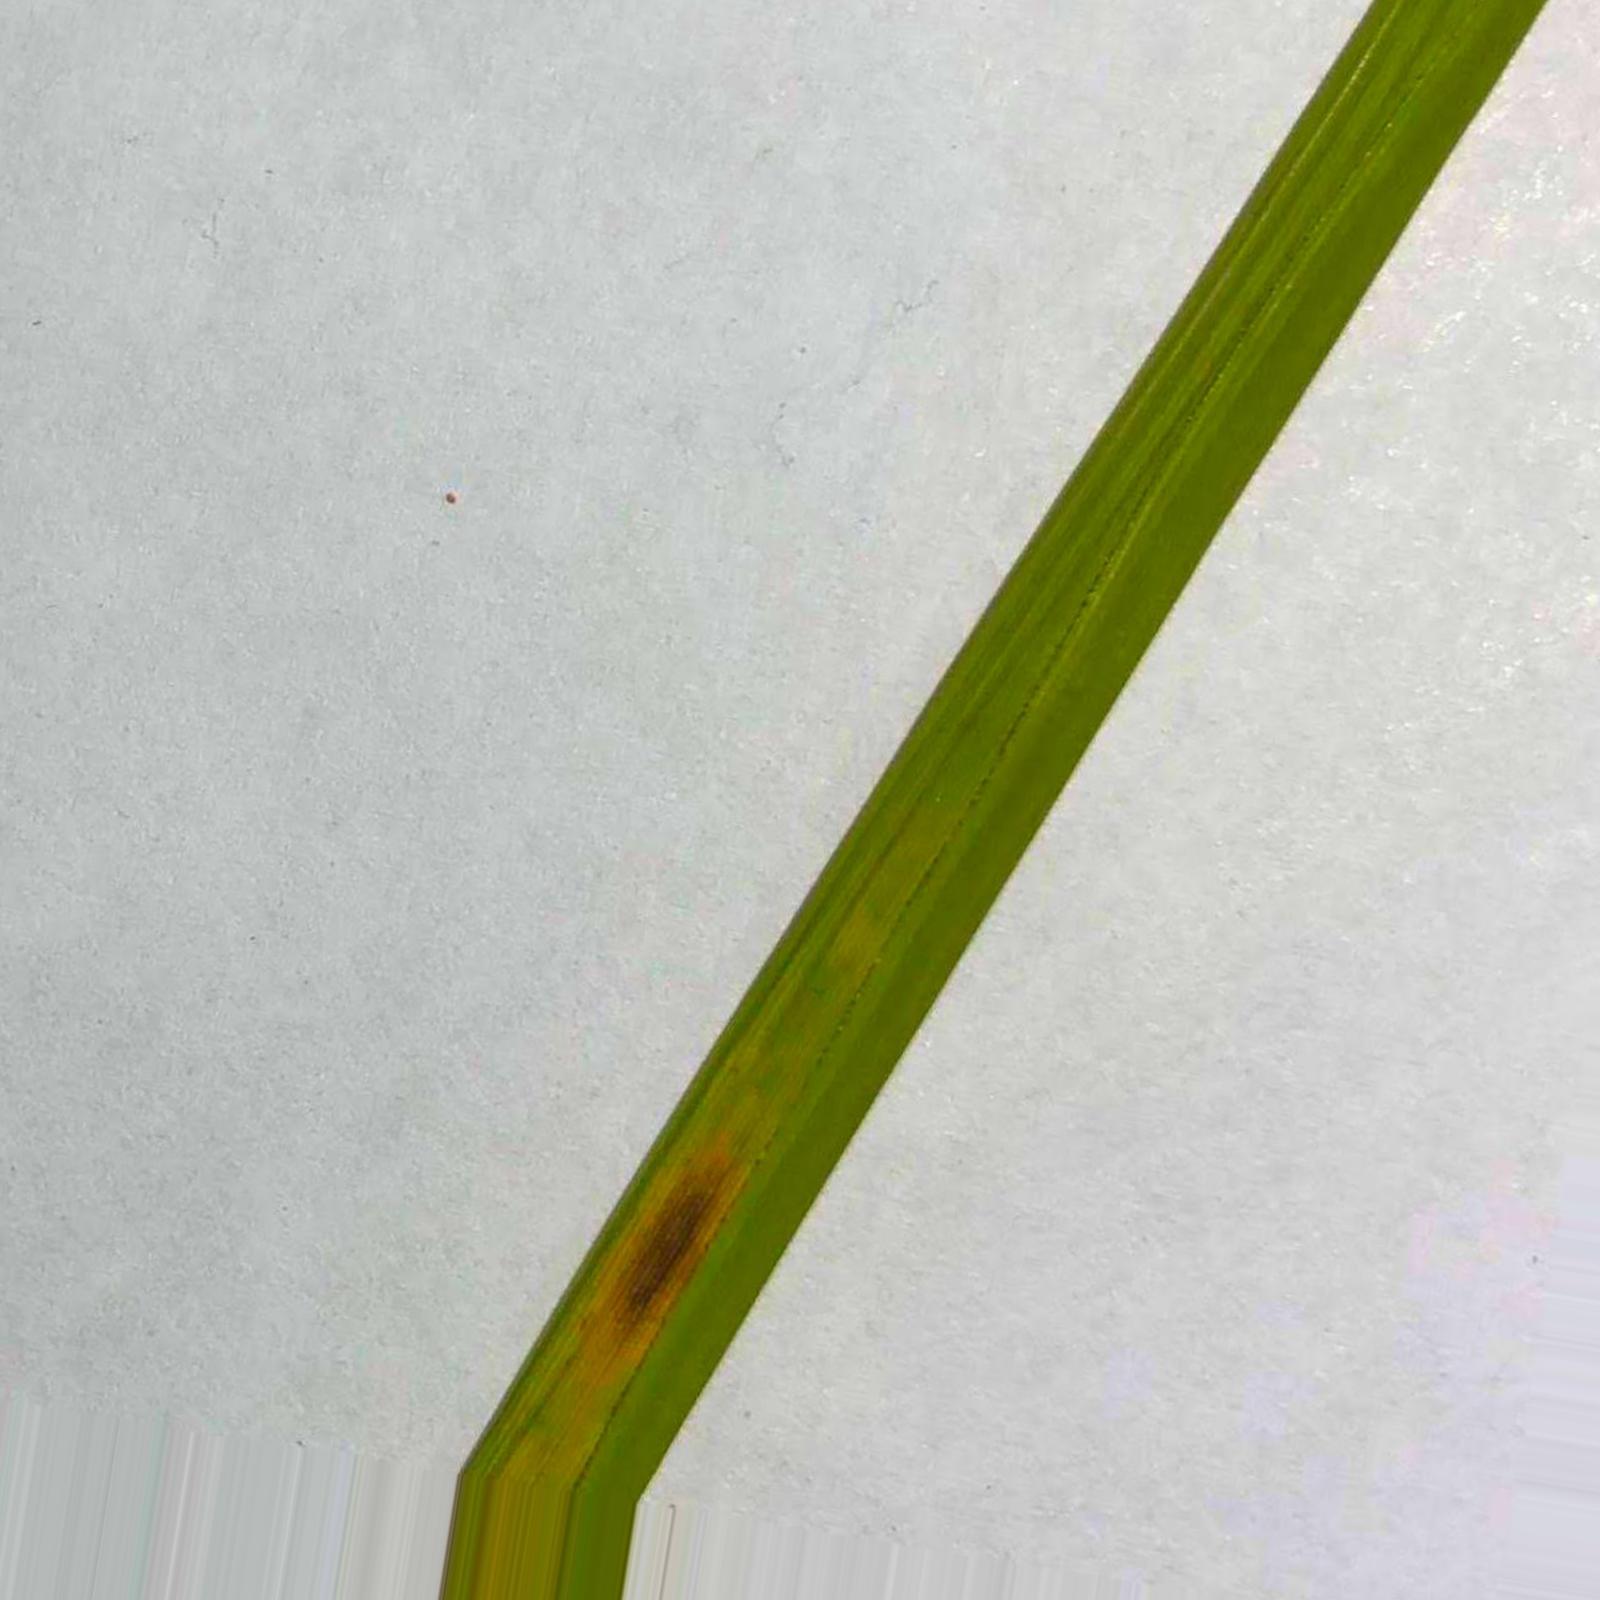
Nhãn: Bệnh Đốm Nâu ( Brown spot )